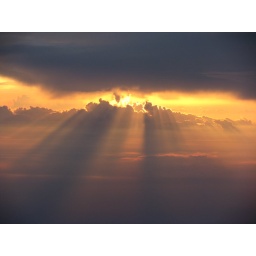
Pic taken from my window seat on my way to Miami in June 2009.